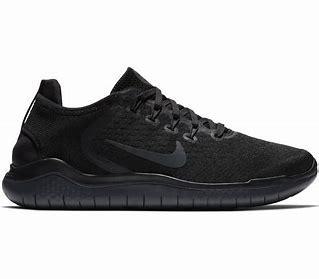
Brand: Nike
Model: Free RN 2018